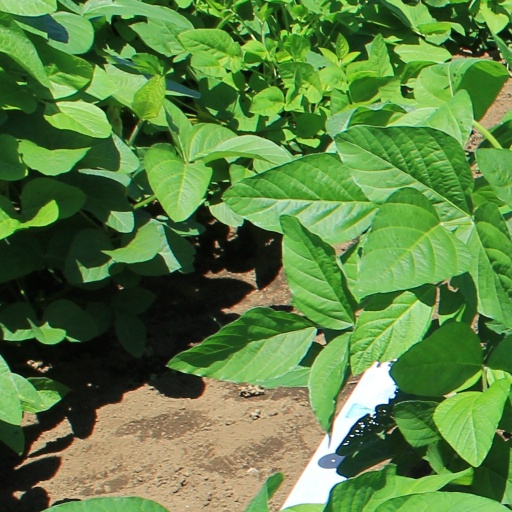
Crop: soybean